Horosphere

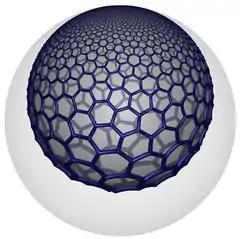
A horosphere within the Poincaré disk model tangent to the edges of a hexagonal tiling cell of a hexagonal tiling honeycomb

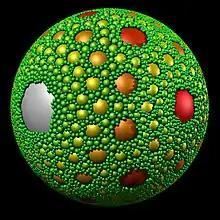
Apollonian sphere packing can be seen as showing horospheres that are tangent to an outer sphere of a Poincaré disk model

In hyperbolic geometry, a horosphere (or parasphere) is a specific hypersurface in hyperbolic "n"-space. It is the boundary of a horoball, the limit of a sequence of increasing balls sharing (on one side) a tangent hyperplane and its point of tangency. For "n" = 2 a horosphere is called a horocycle.